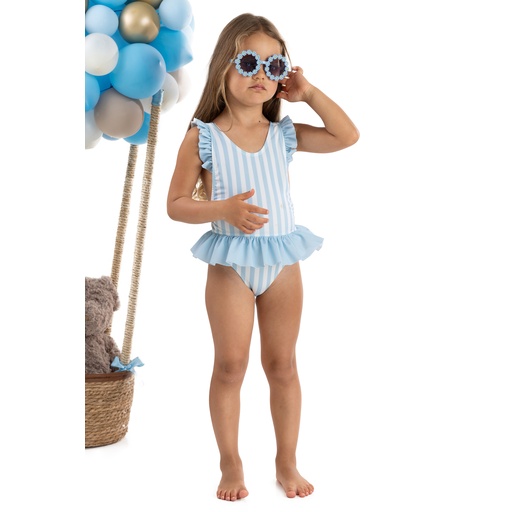
BLUE STRIPES "Ravello" Swimsuit
Girl's striped swimsuit from Portuguese brand Meia Pata . Soft light blue striped lycra swimming costume with light blue ruffles to the straps and around the waist, finished with a large light blue bow to the back. Matching styles and accessories also available. Fit: Small, would advise sizing up one size Composition: 82% Polyester, 18% Elastane (soft, stretchy) Brand: Meia Pata UPF 50+ sun protection Machine wash (30ºC) Made in Portugal
Brand: Meia Pata
Category: Apparel & Accessories > Clothing > Baby & Toddler Clothing > Baby & Toddler Swimwear > One-Piece Swimsuits